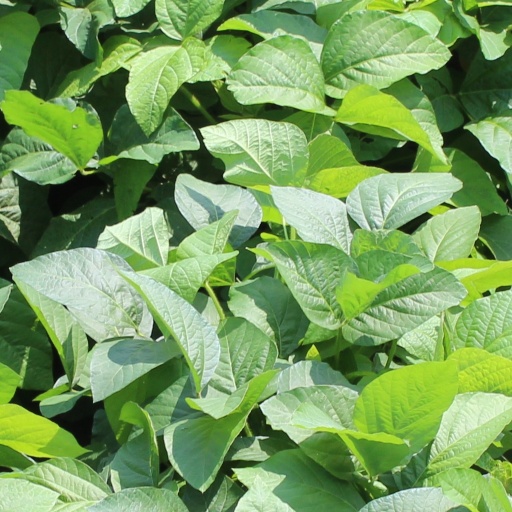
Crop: soybean